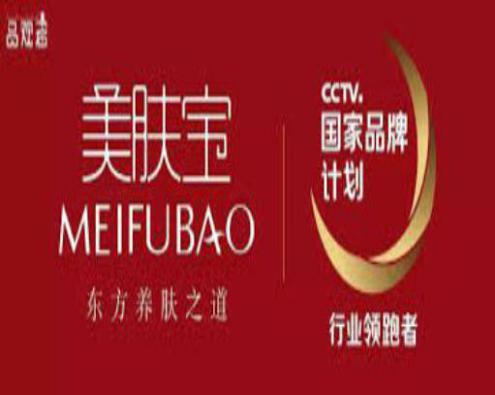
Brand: meifubao
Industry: Necessities